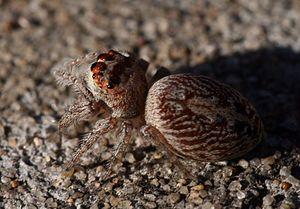
Opisthoncus est un genre d'araignées aranéomorphes de la famille des Salticidae.